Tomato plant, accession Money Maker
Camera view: vertical (180 deg); turntable rotation: 240 degrees
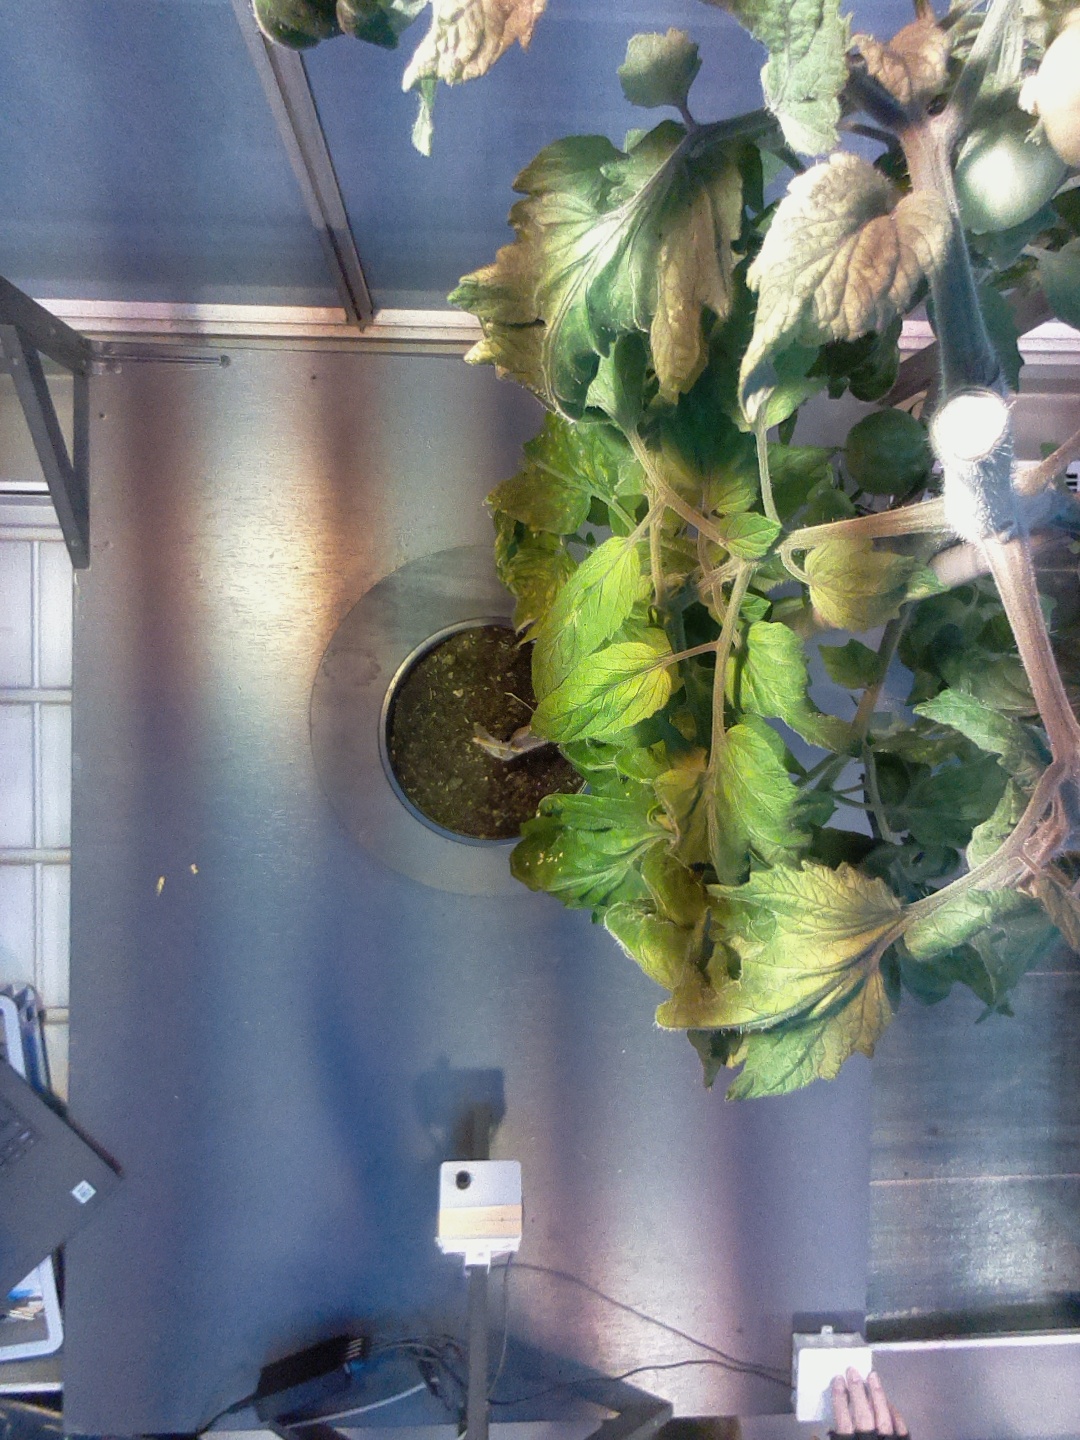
BBCH growth stage 75: 50%-60% of final fruit size